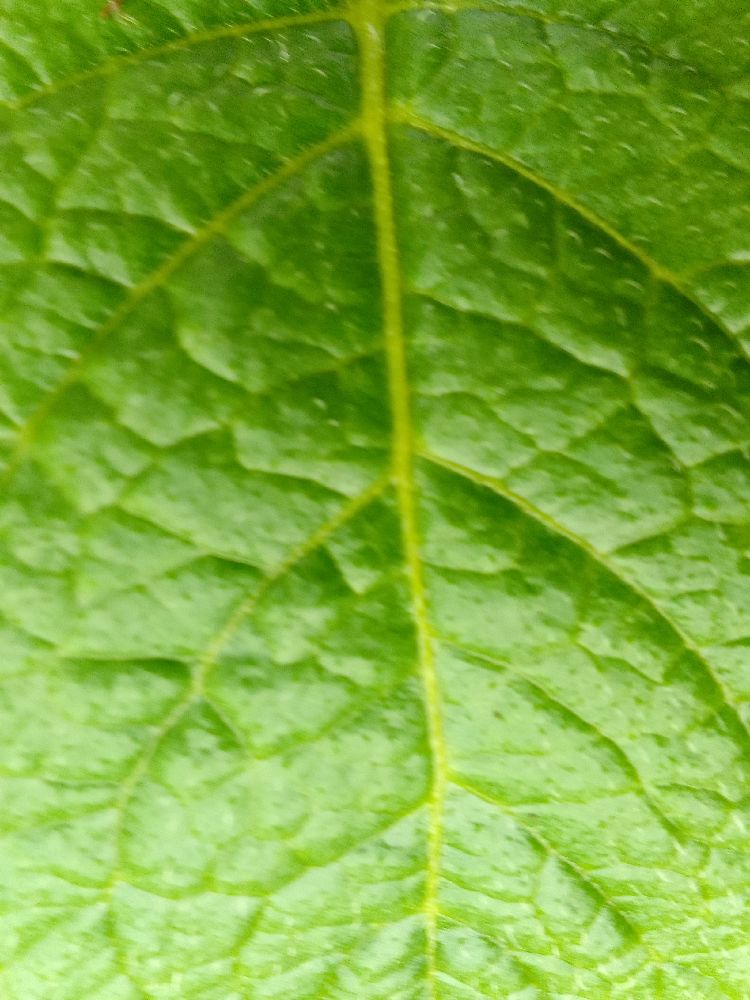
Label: Healthy